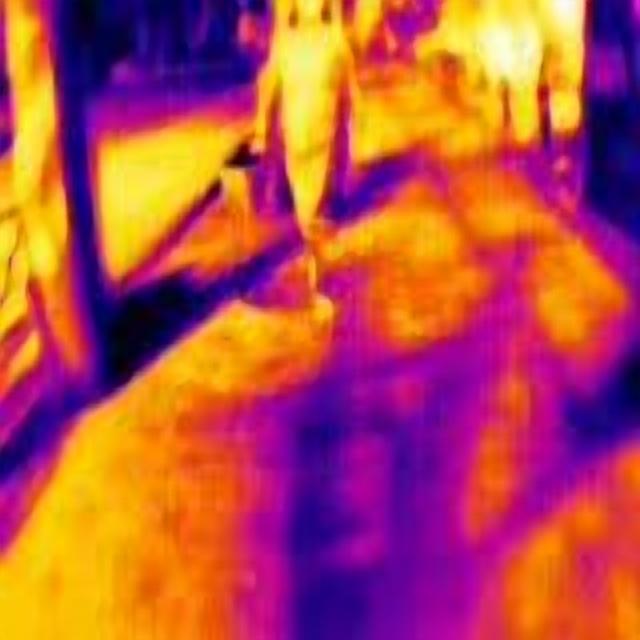
Detected objects:
label: person